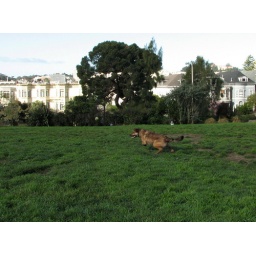
in alamo square park, moxie gives chase to a flying tennis ball